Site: brandenburg
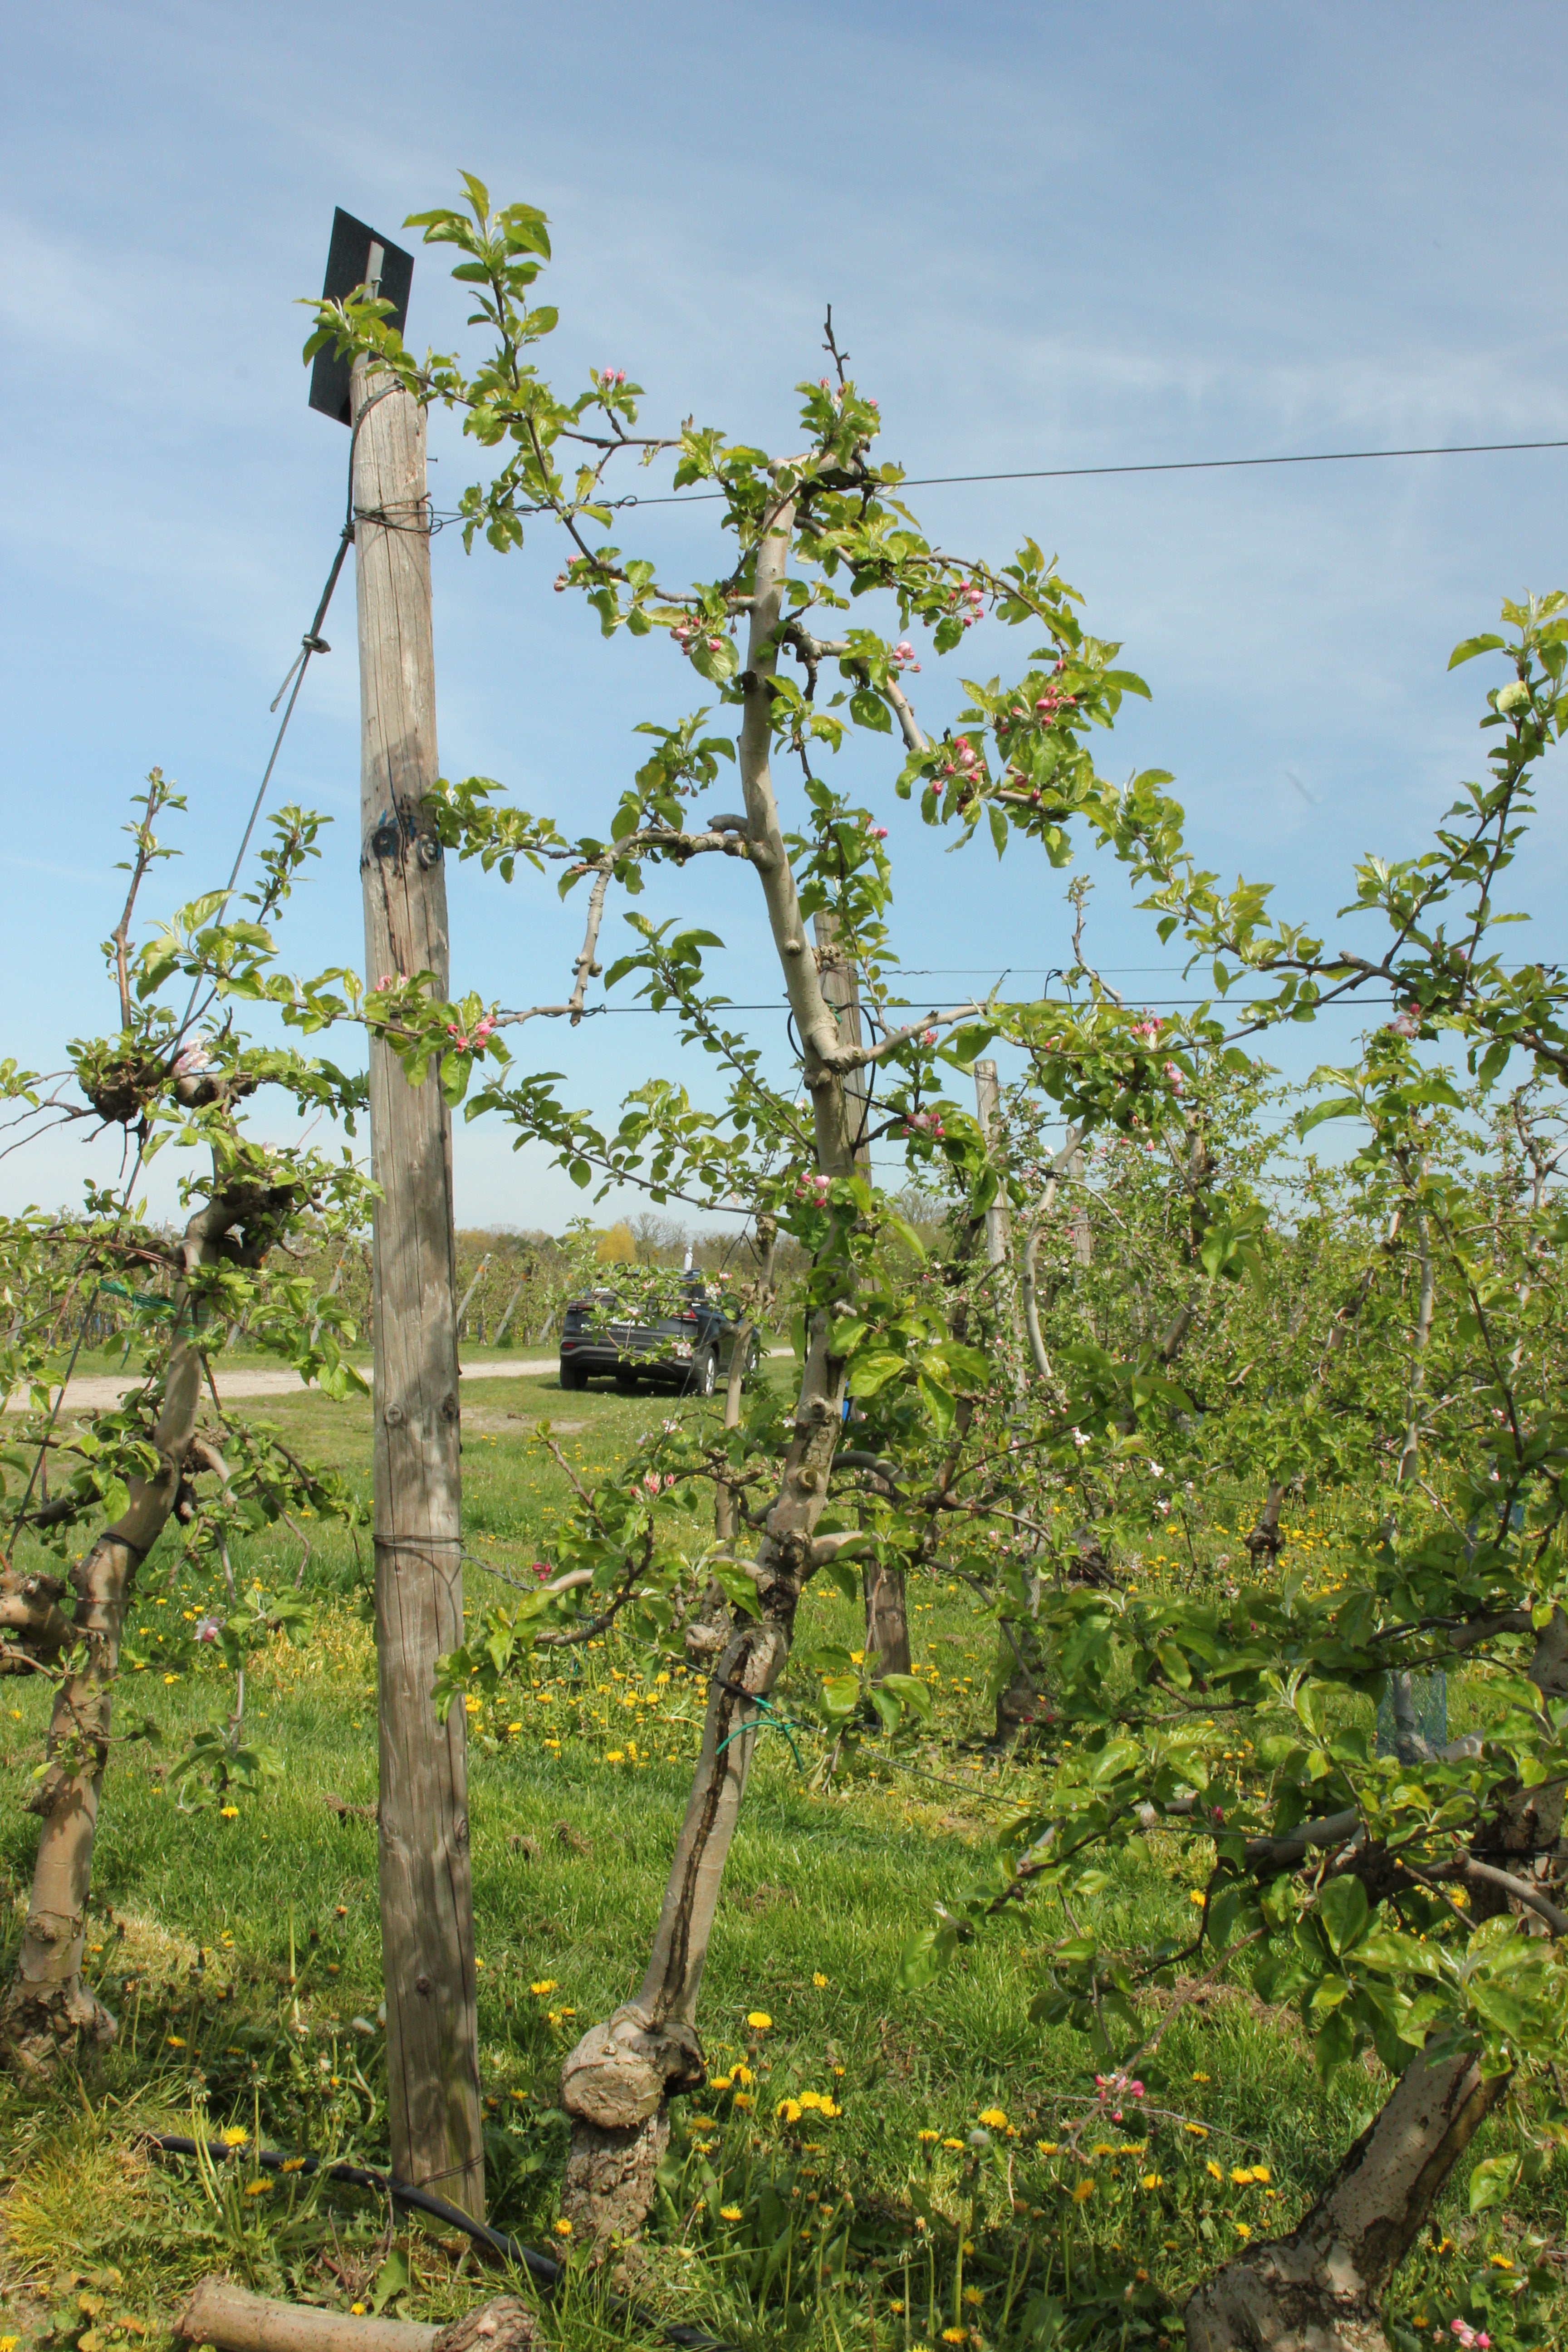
Growth stage (BBCH 60): Flowering